Lepreum

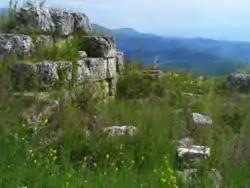
The ruins of the temple of Demeter.

The earliest traces of habitation in the area are from the Neolithic, with the inhabitants exploiting the area's natural resources and evidence of ties with the Aegean civilizations. It was the site of a grove sacred to Dione ( "Diṓnē", from earlier "Diwōnā" "she of Dyeus").